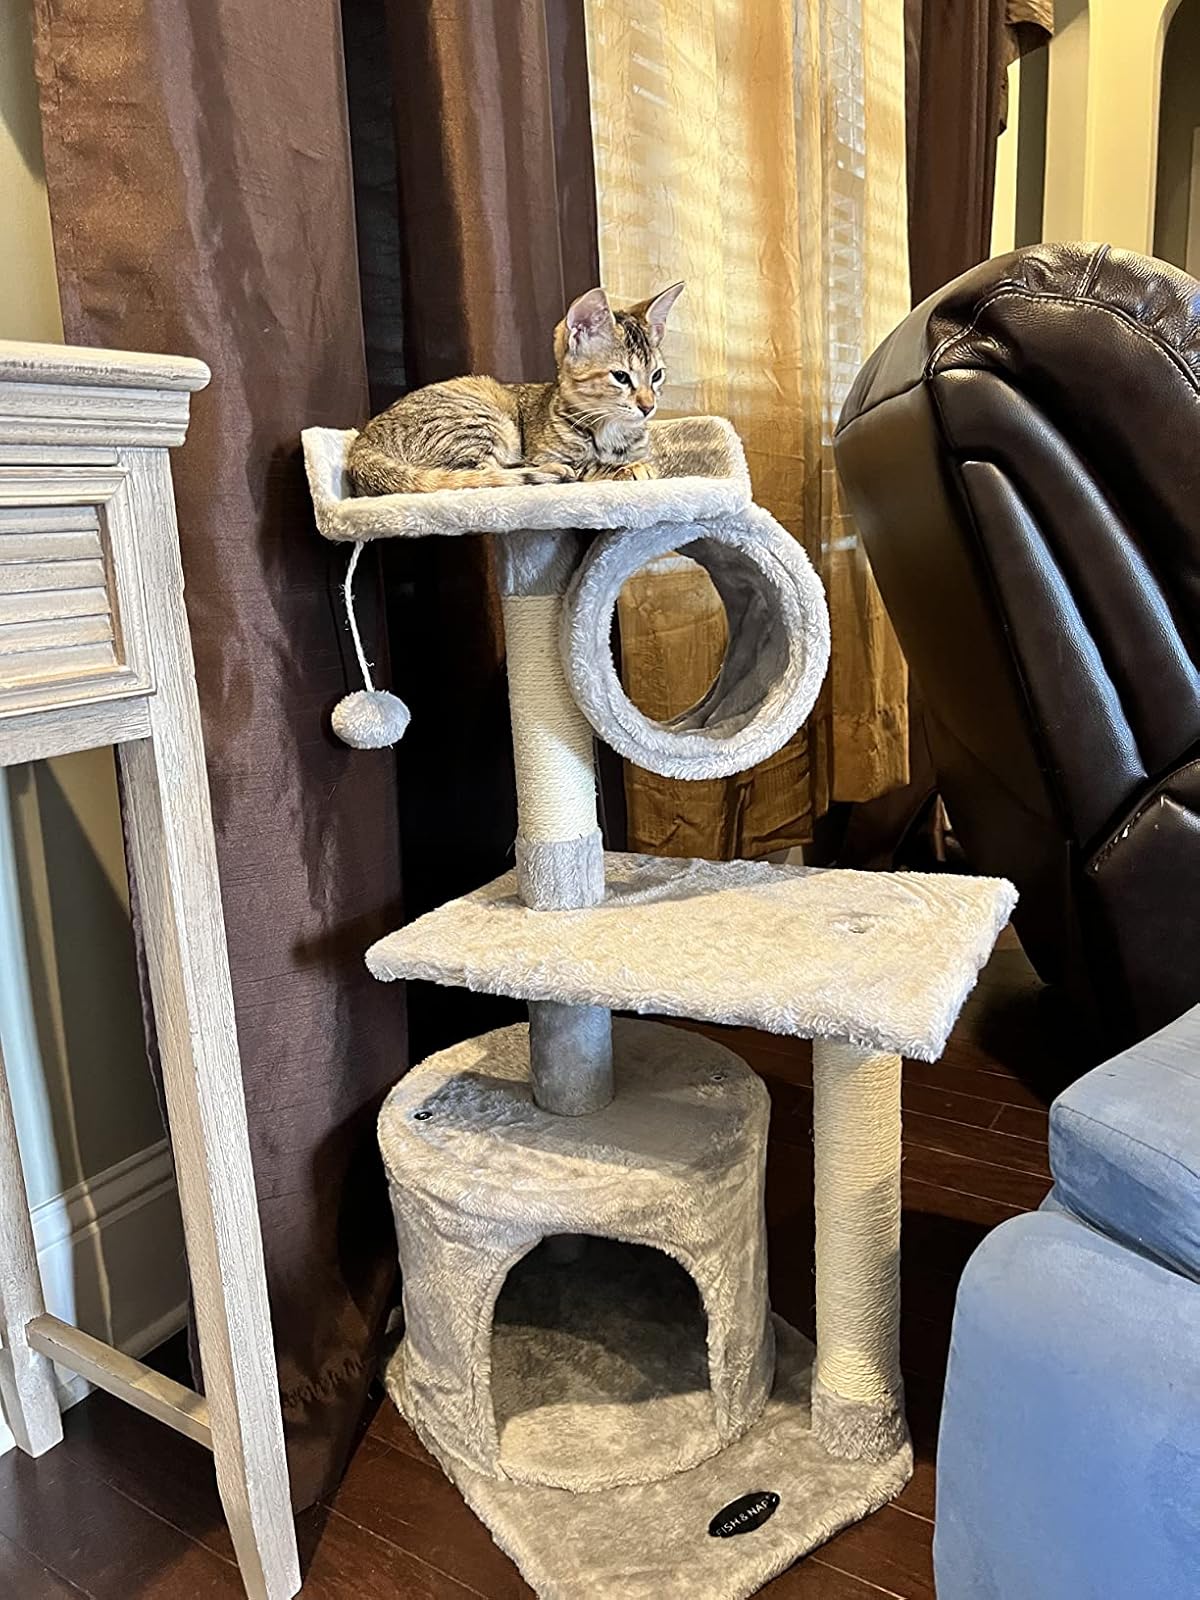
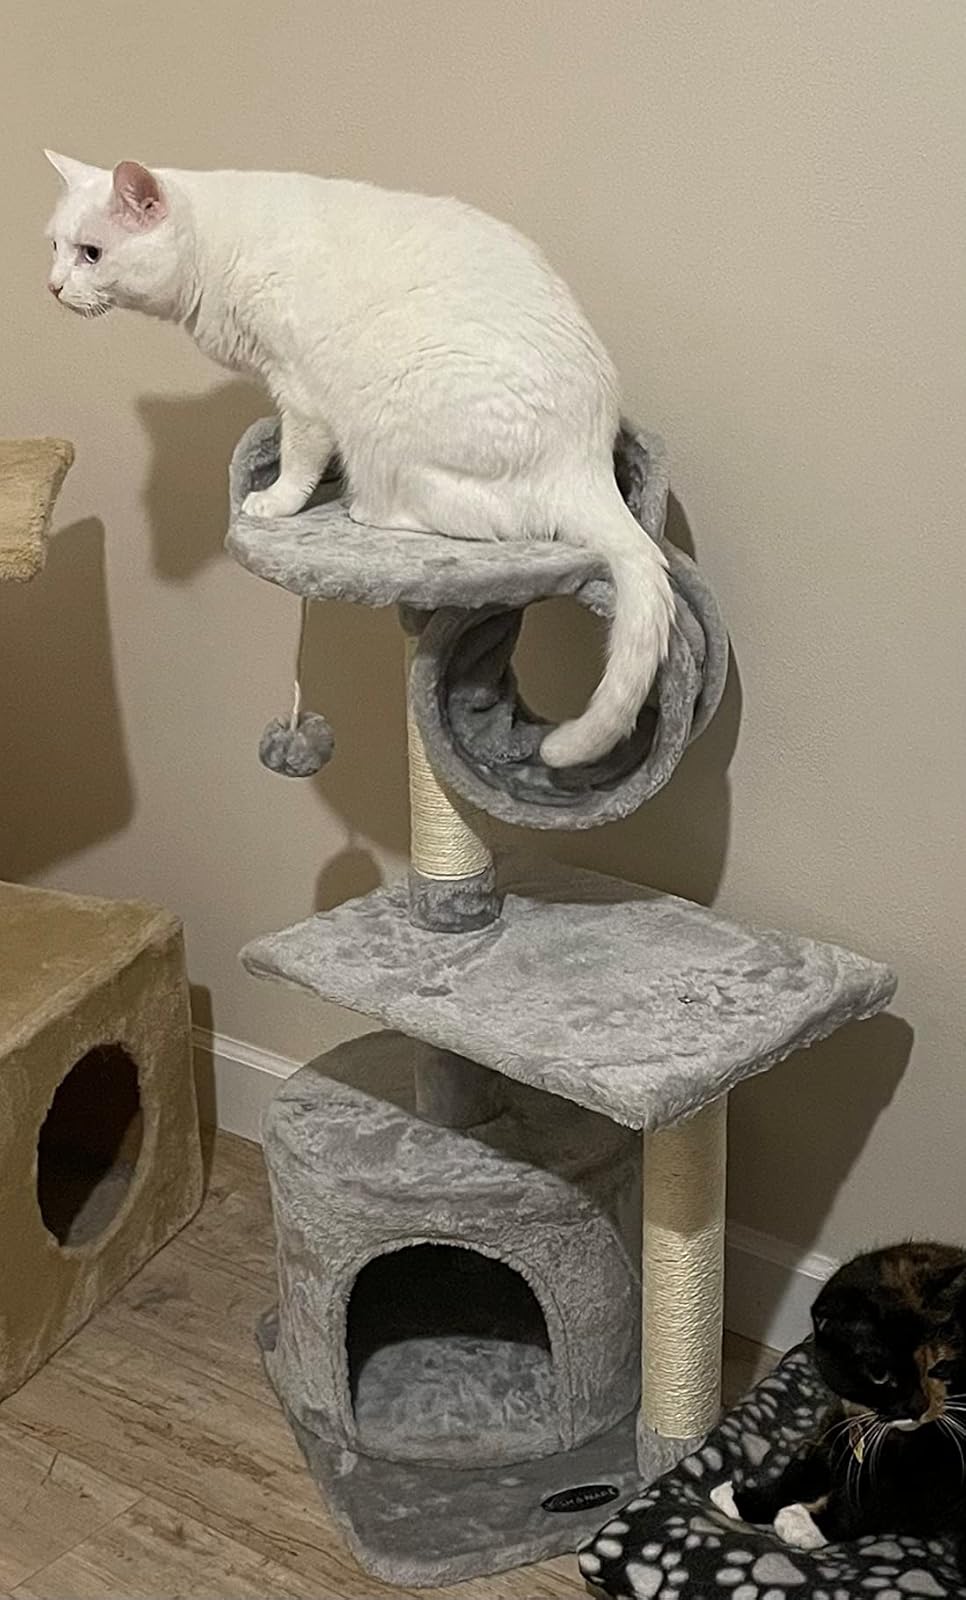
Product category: items_cat tree
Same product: yes